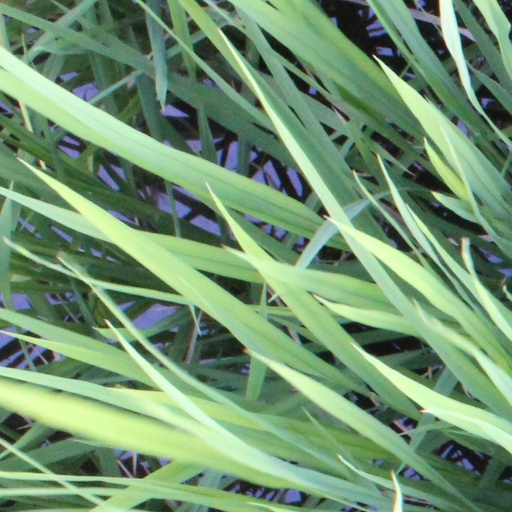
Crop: rice